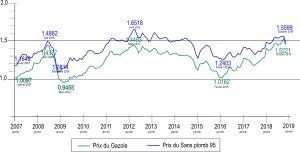
Le prix des carburants routiers en France, ou « prix à la pompe », est le prix auquel les commerçants exploitants de stations de distribution de produits pétroliers installés en France cèdent aux usagers de la route ces produits pétroliers : Sans Plomb 98, Sans Plomb 95, Sans Plomb 95, superéthanol E85, Gazole, GPL. Cet article ne traite pas de la question des carburants non routiers ou des combustibles.